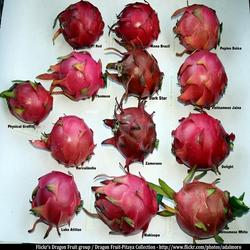
Label: Dragonfruit